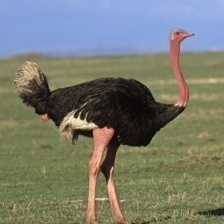
Species: OSTRICH
Scientific name: STRUTHIO CAMELUS